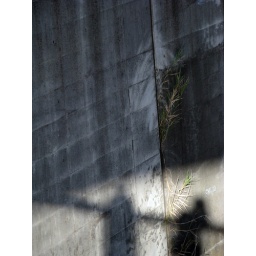
grass in wall